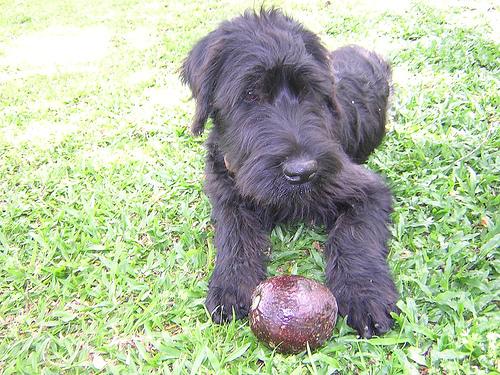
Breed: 232-n000089-giant_schnauzer